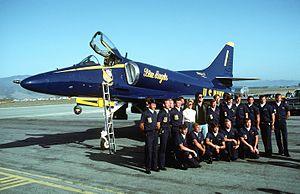
Le Douglas A-4 Skyhawk est un avion d'attaque léger construit par les États-Unis, initialement destiné à être embarqué à bord de porte-avions.